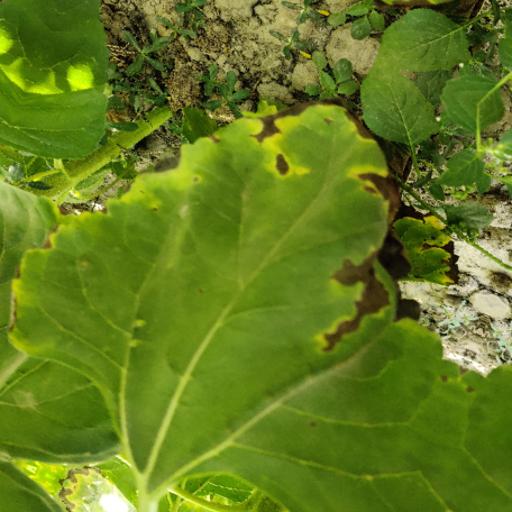
Label: Leaf_scars